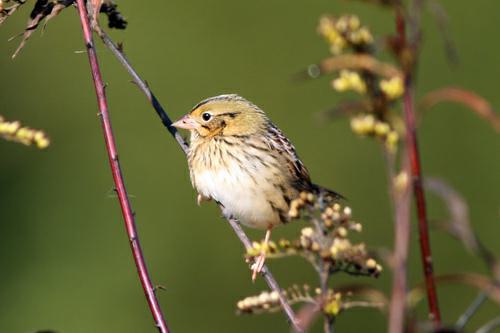
A photo of a henslow sparrow